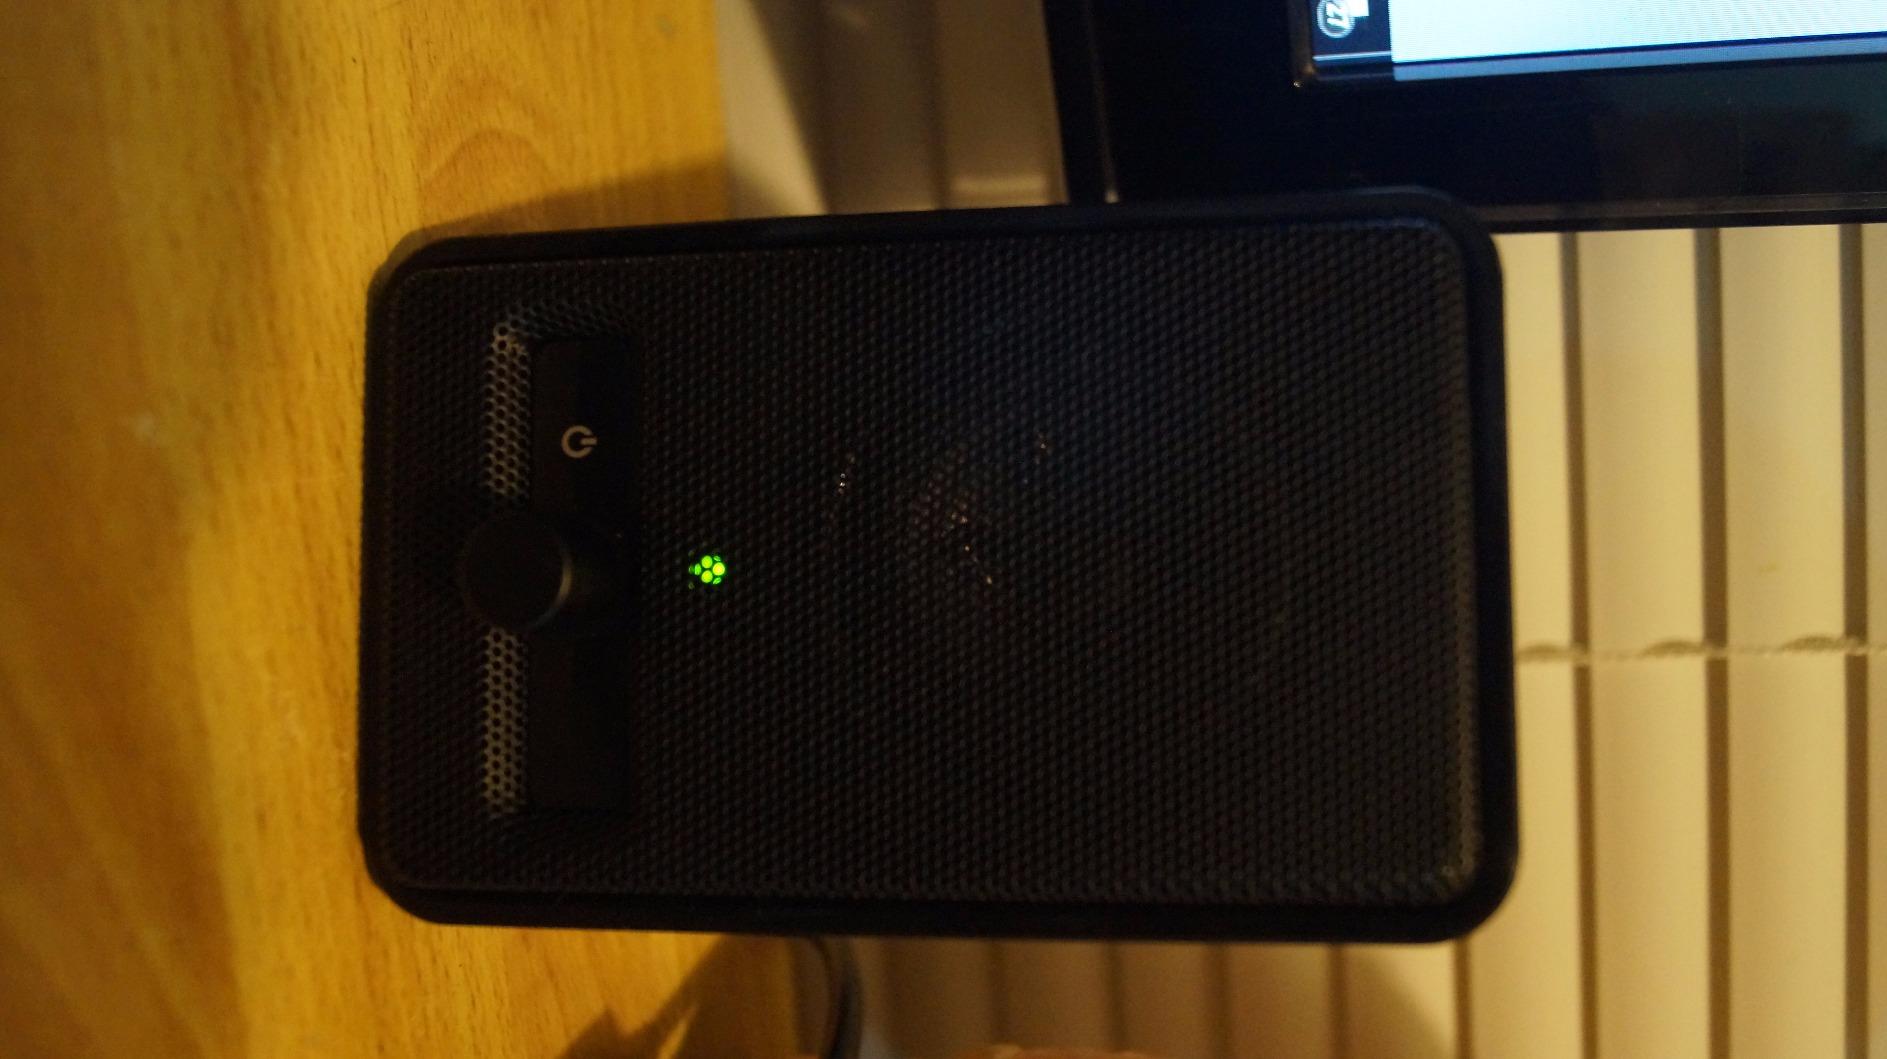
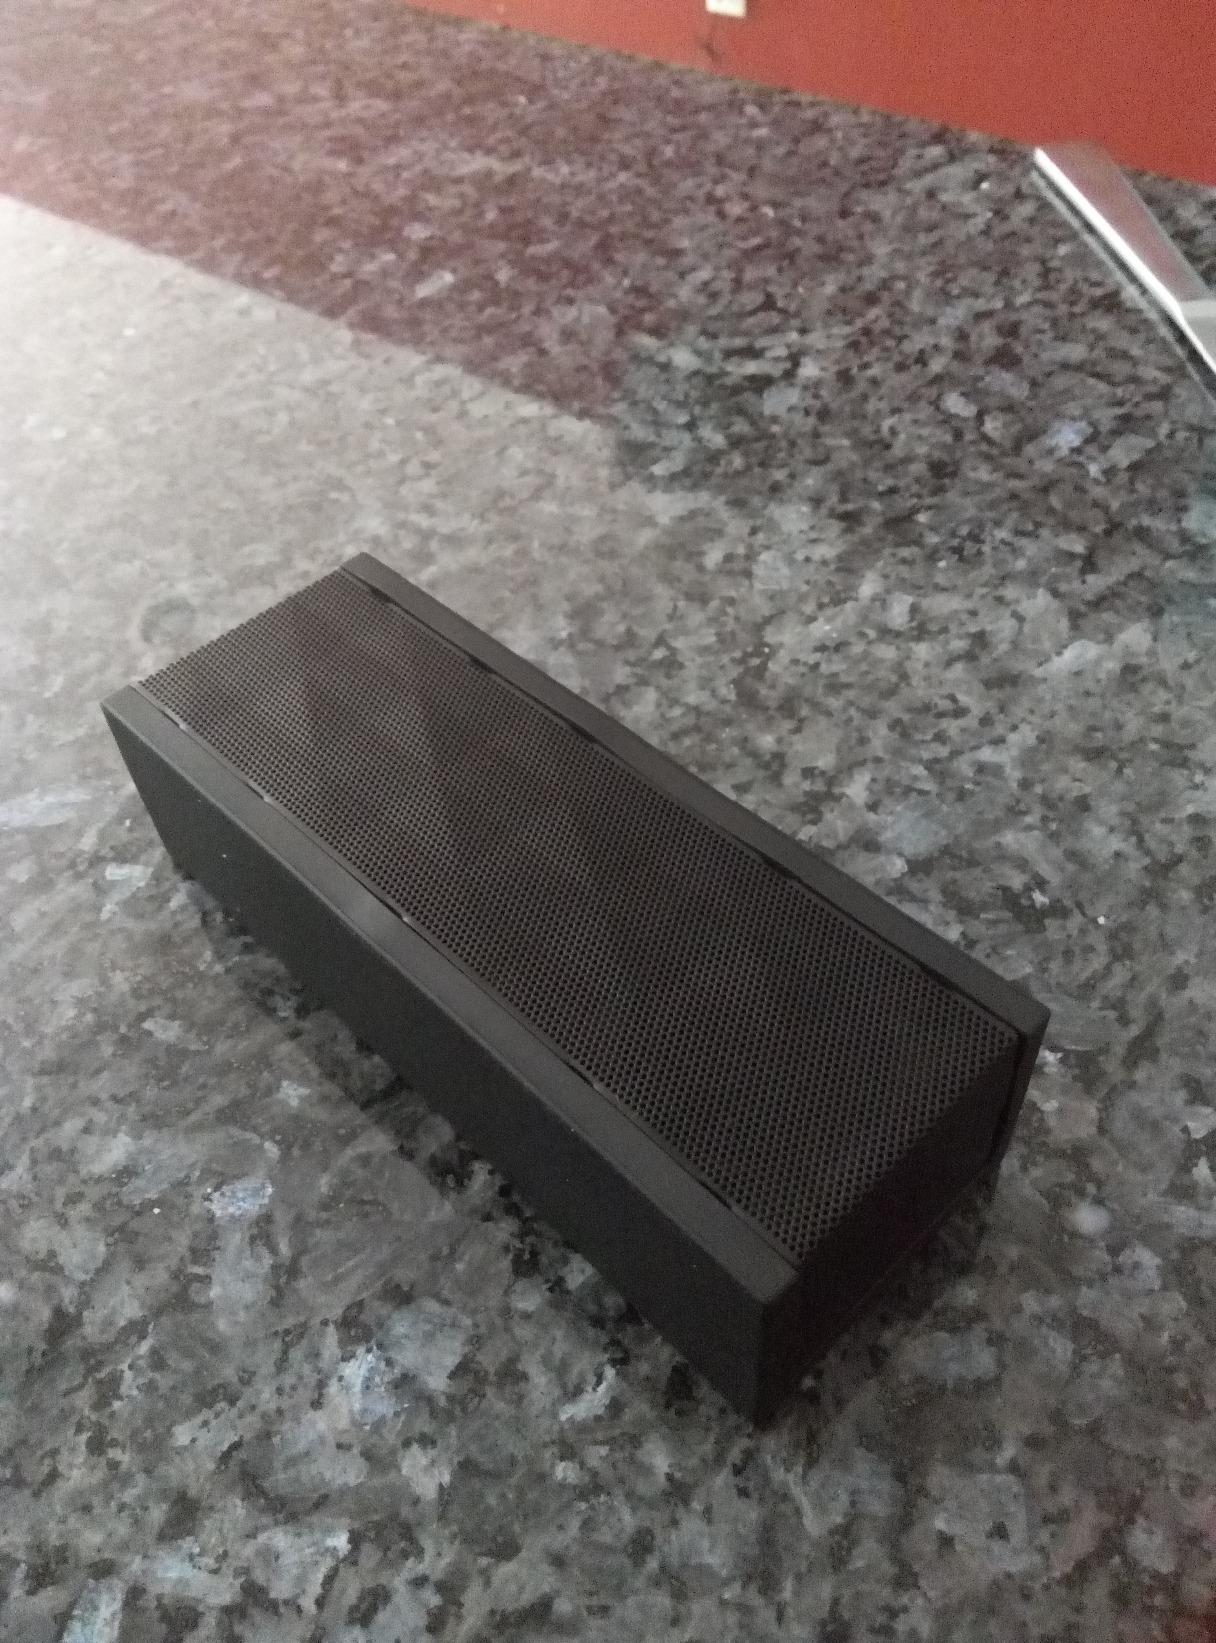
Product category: speaker
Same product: no